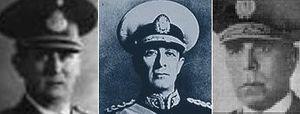
L’historiographie argentine nomme Révolution de 1943 le coup d’État militaire du 4 juin 1943 qui, en renversant le gouvernement de Ramón Castillo, mit fin à la dénommée Décennie infâme, mais désigne aussi sous ce même nom la période de dictature militaire qui suivit ce coup d’État et qui se prolongera jusqu’à l’investiture, trois ans plus tard, du gouvernement constitutionnel élu de Juan Domingo Perón.